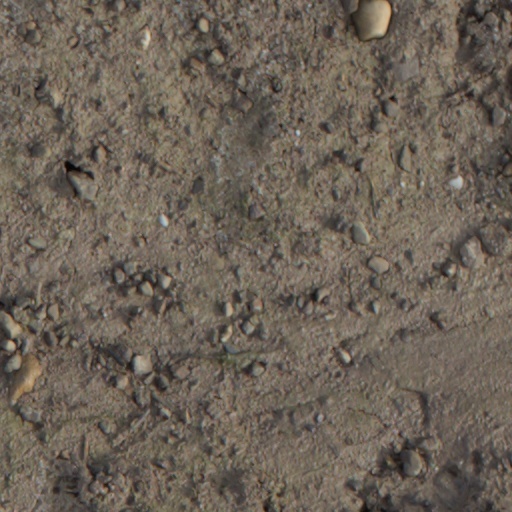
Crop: wheat